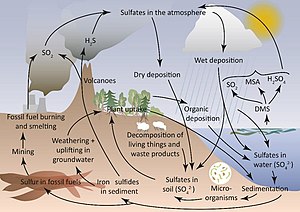
Miljøkemi
Svovlkredsløbet er efter eksempel på anvendelse af kemiens metoder i forståelsen af naturmiljøet
Miljøkemi er den videnskabelige disciplin, hvor kemiens metoder og resultater anvendes på miljøet.